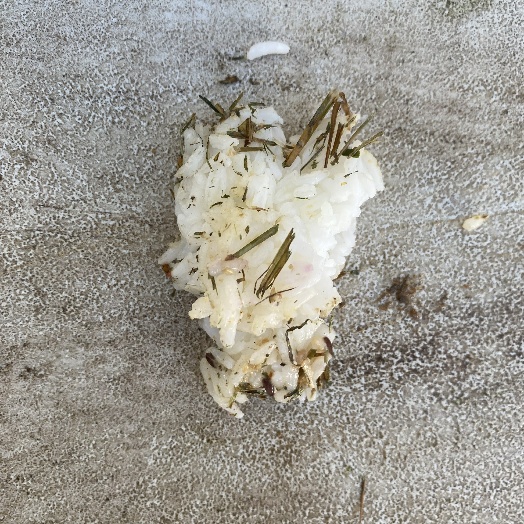
Label: generalcompost